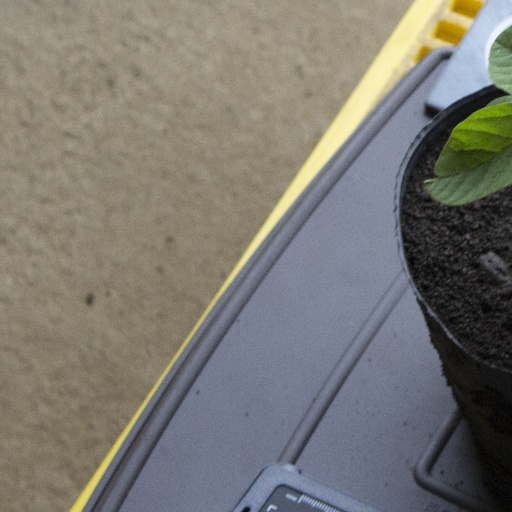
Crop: soybean